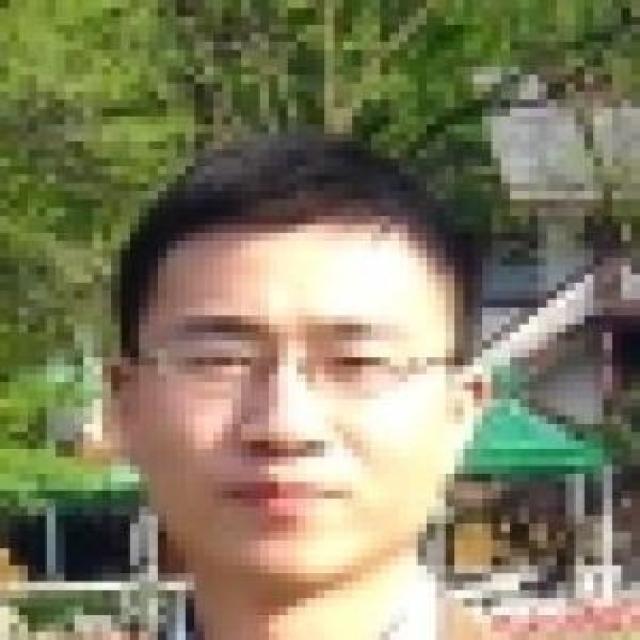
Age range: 21-44